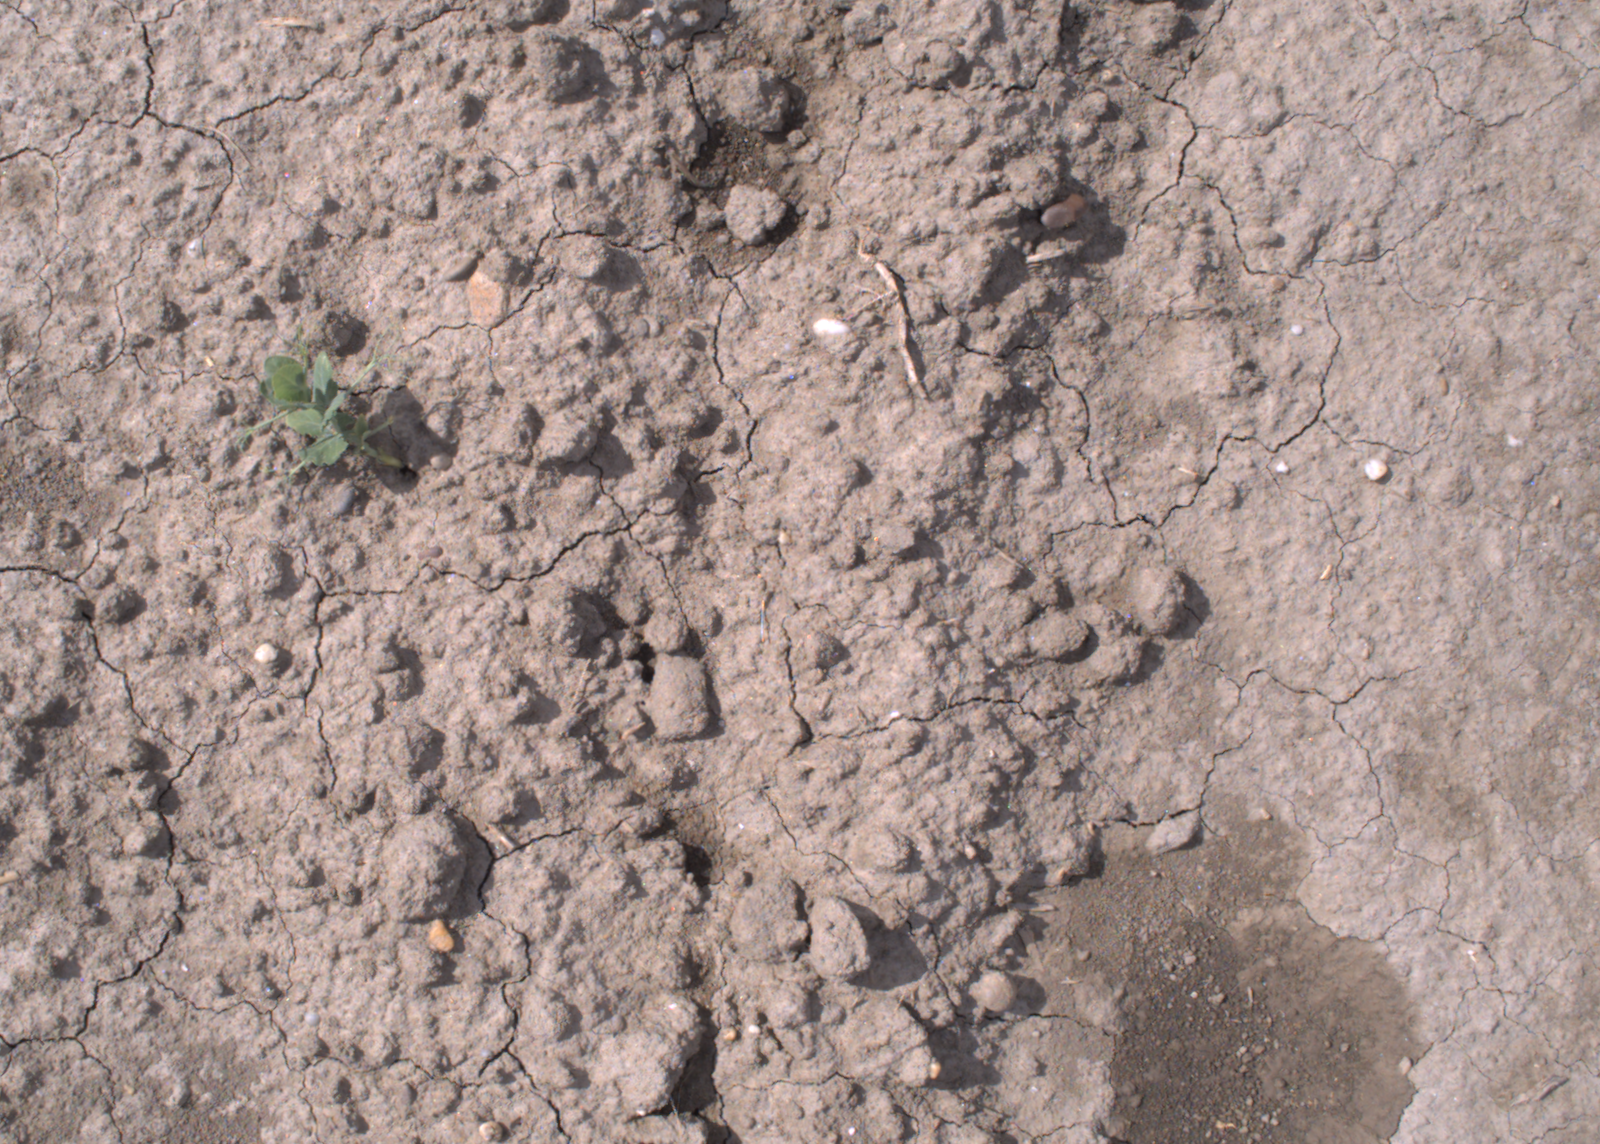
Capture date: 24.08.2020 10:59:08
Weather: mixed
Wind: medium
Seeding date: 21.07.2020
Plant canopy height (mm): 910